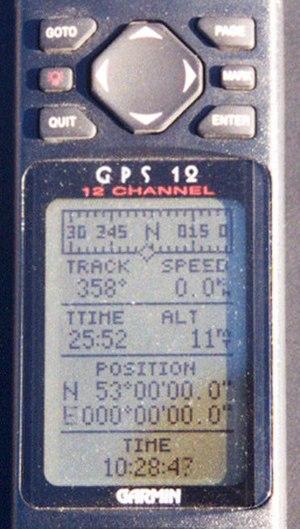
Le Degree Confluence Project est un projet international qui consiste à visiter à l'aide d'un récepteur GPS le point d'intersection de tous les méridiens de longitude entière et de tous les parallèles de latitude entière. Le nom anglais du projet peut être librement traduit en français par « Projet d'intersection des degrés ».